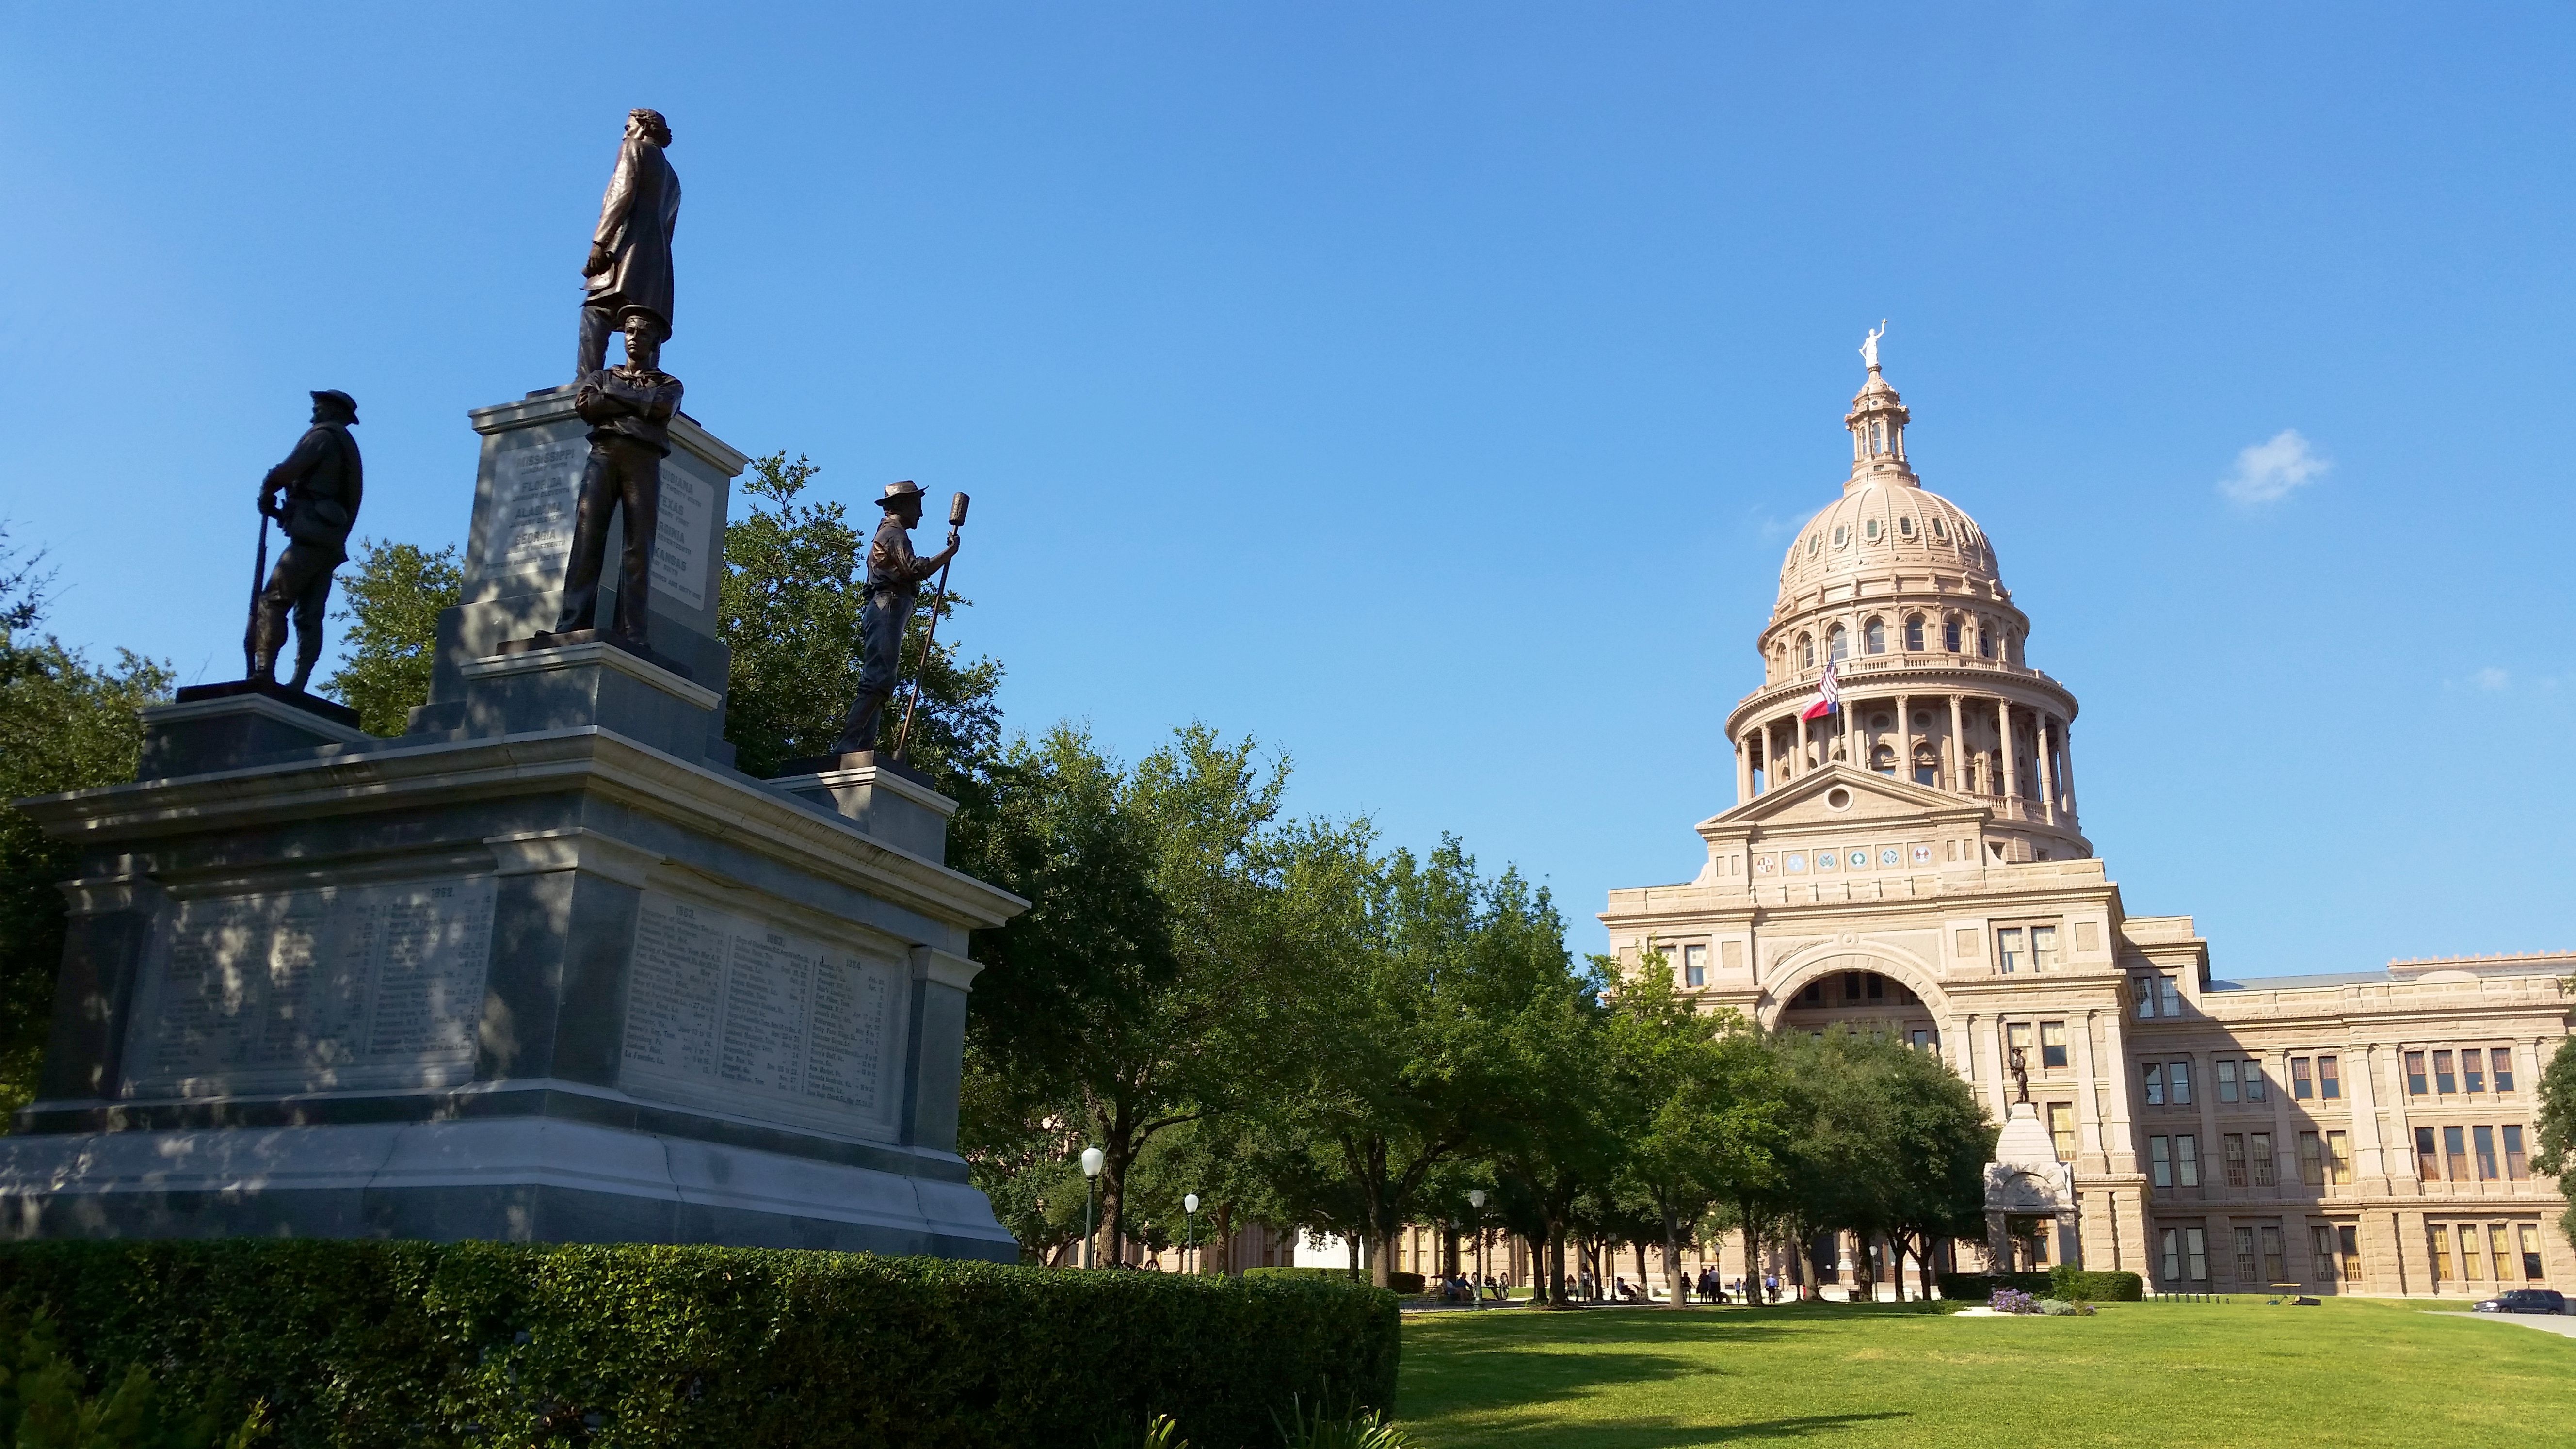
architecture, building, chateau, palace, monument, plaza, park, landmark, church, cathedral, tourism, place of worship, monastery, dome, estate, texas, tours, historic site, capitol hill austin tx, governmental